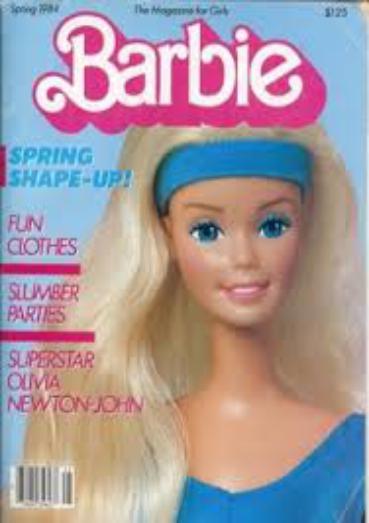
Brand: Breakfast with Barbie
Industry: Food